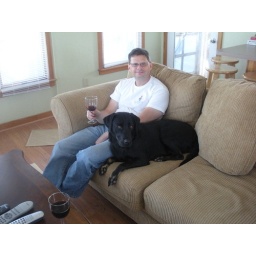
Mark and Delilah making themselves at home in the beach house